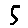
Label: 5